Jean-Baptiste Franque

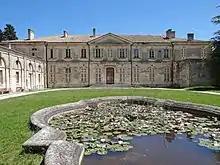
Former Episcopal Palace of Viviers (today's town hall)

Born in Villeneuve-lès-Avignon, he was the son of a master mason and took over his father's workshop before settling in Avignon, where he became an architect around 1715. He probably trained with the great Avignon architects of the previous generation, Pierre II Mignard and Jean Péru.